Rudolfinum

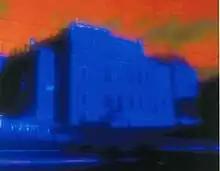
Annelies Štrba – Rudolfinum

The building also contains the Galerie Rudolfinum, an art gallery that focuses mainly on contemporary art. It opened on 1 January 1994 and is a non-profit institution directed and financed by the Czech Ministry of Culture. It is located at the back of the Rudolfinum. Galerie Rudolfinum has no collection of its own, and runs on the Kunsthalle principle, hosting a series of temporary exhibitions. It has around 1,500 square metres of exhibition space.